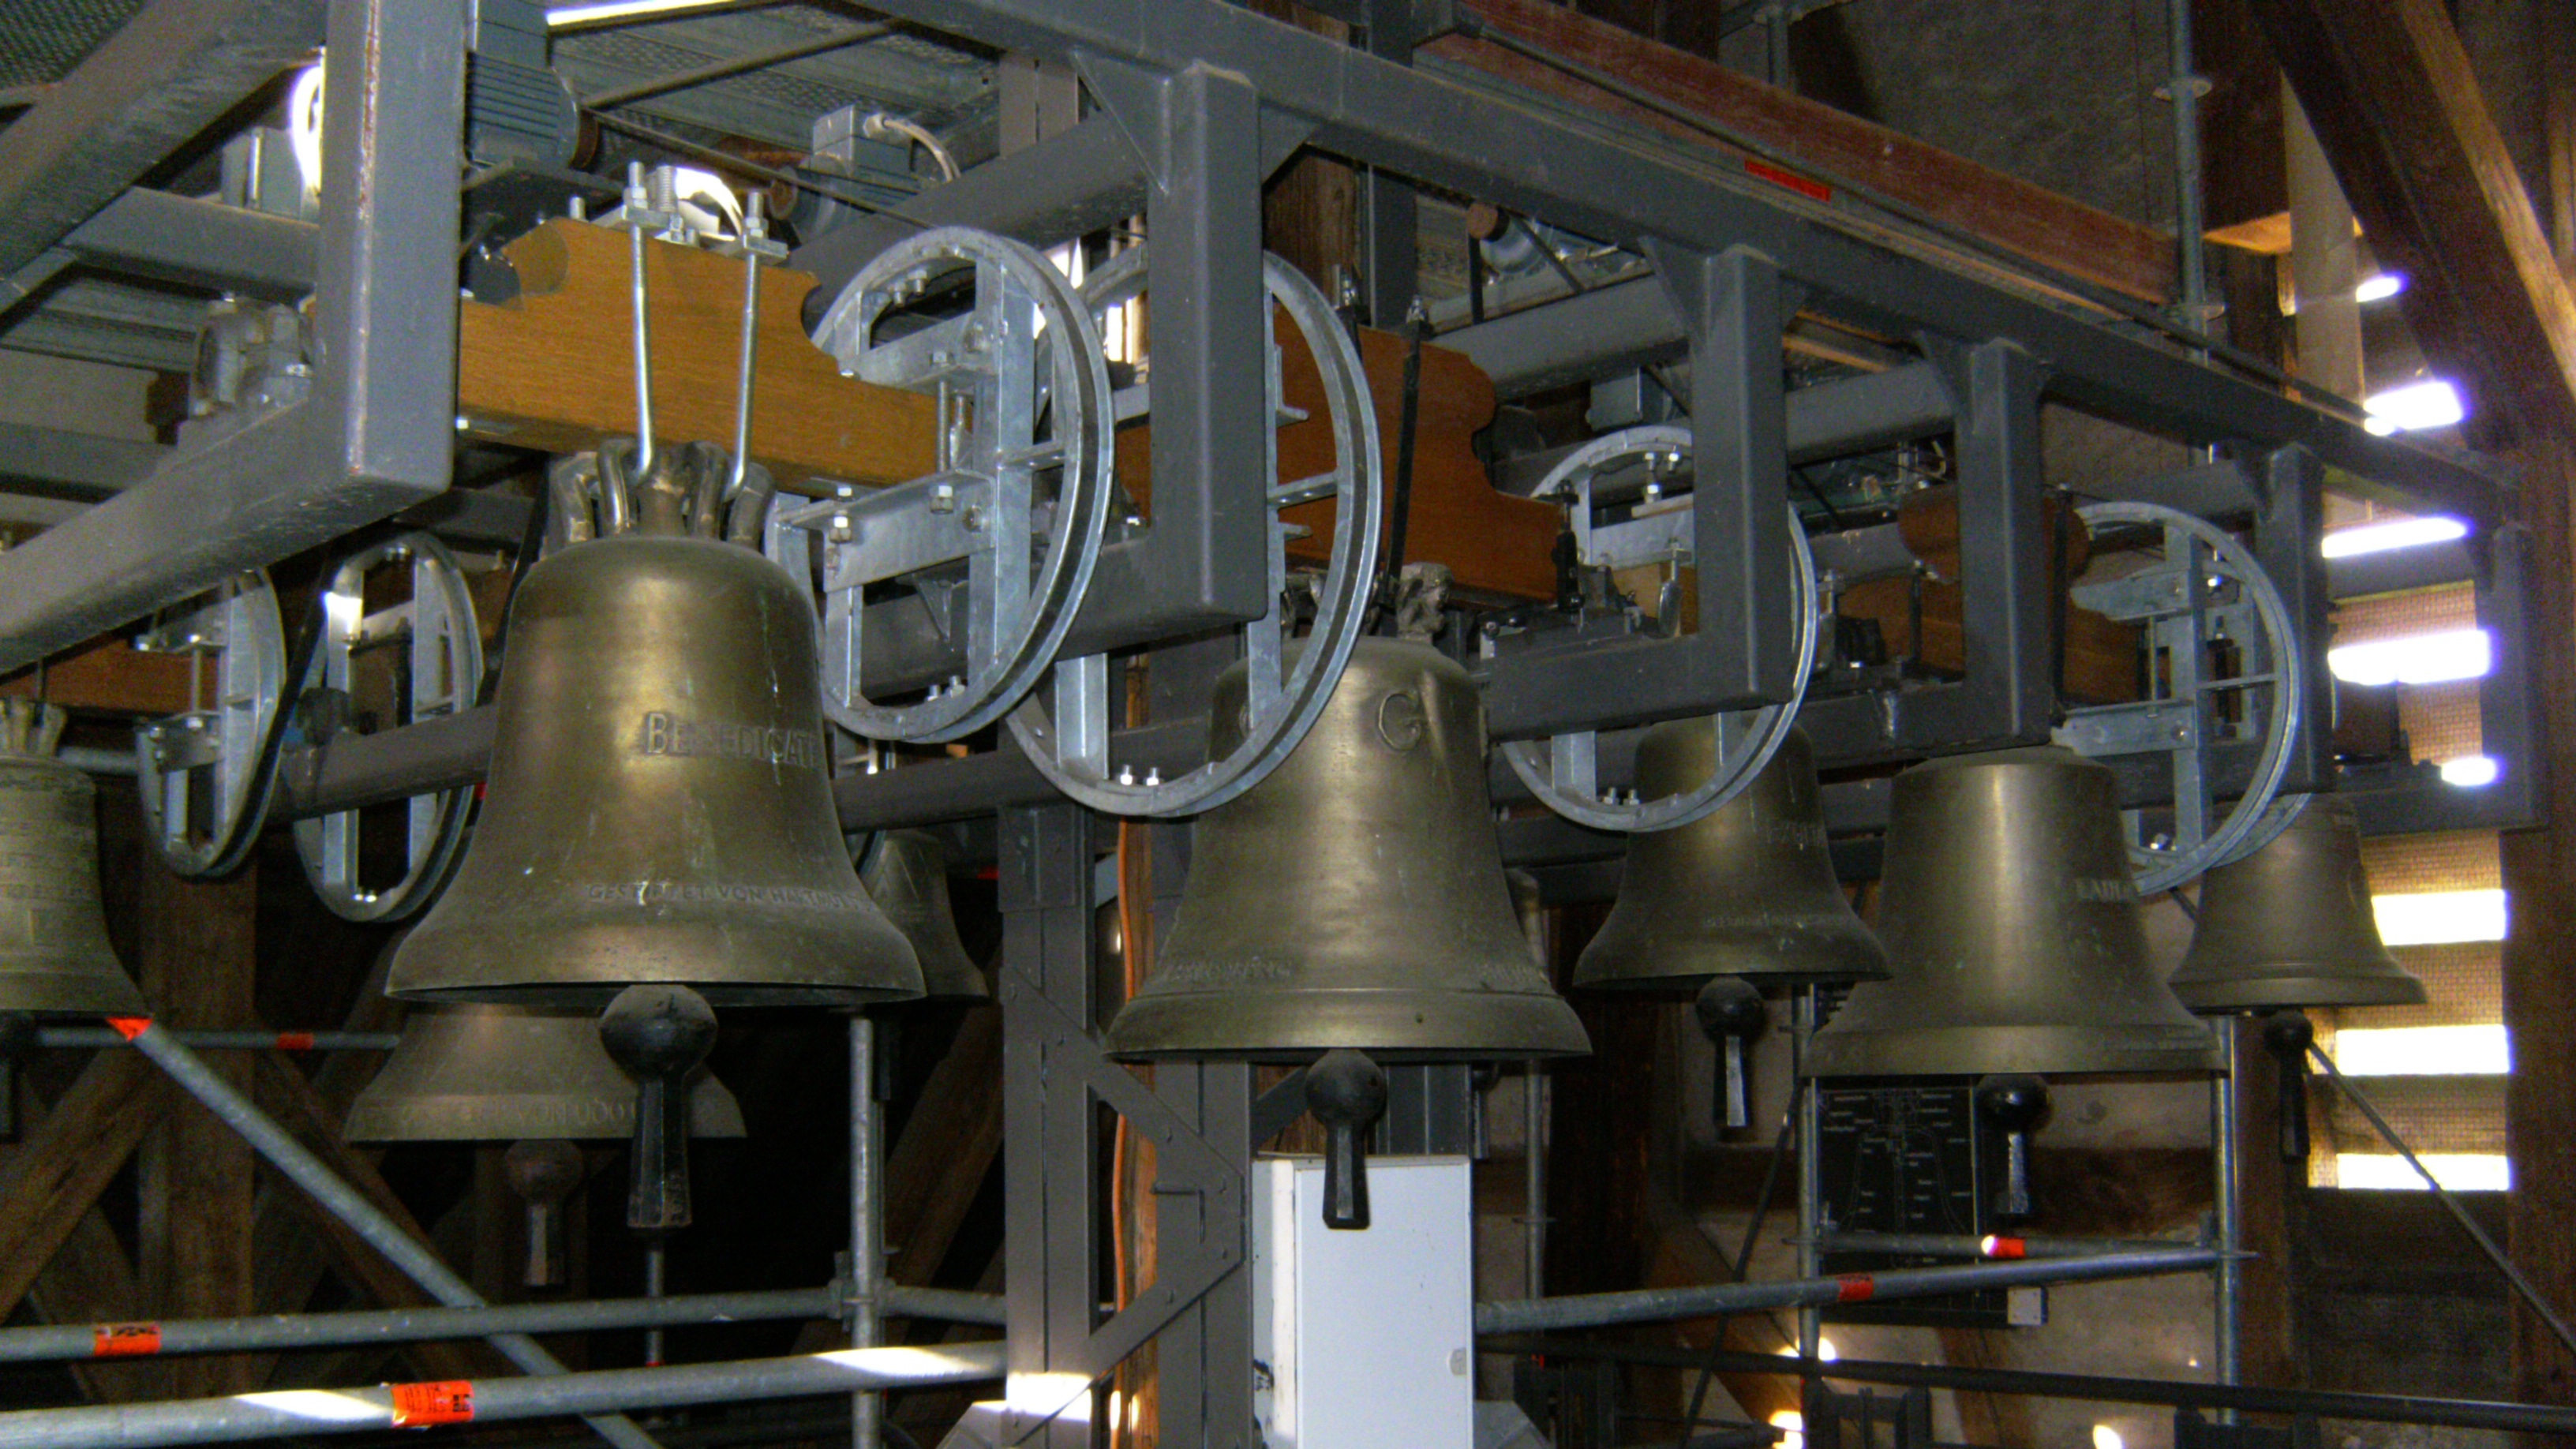
machine, factory, industry, bell tower, manufacturing, engine, steam engine, bells, mr berg, church bells, aircraft engine, bell museum